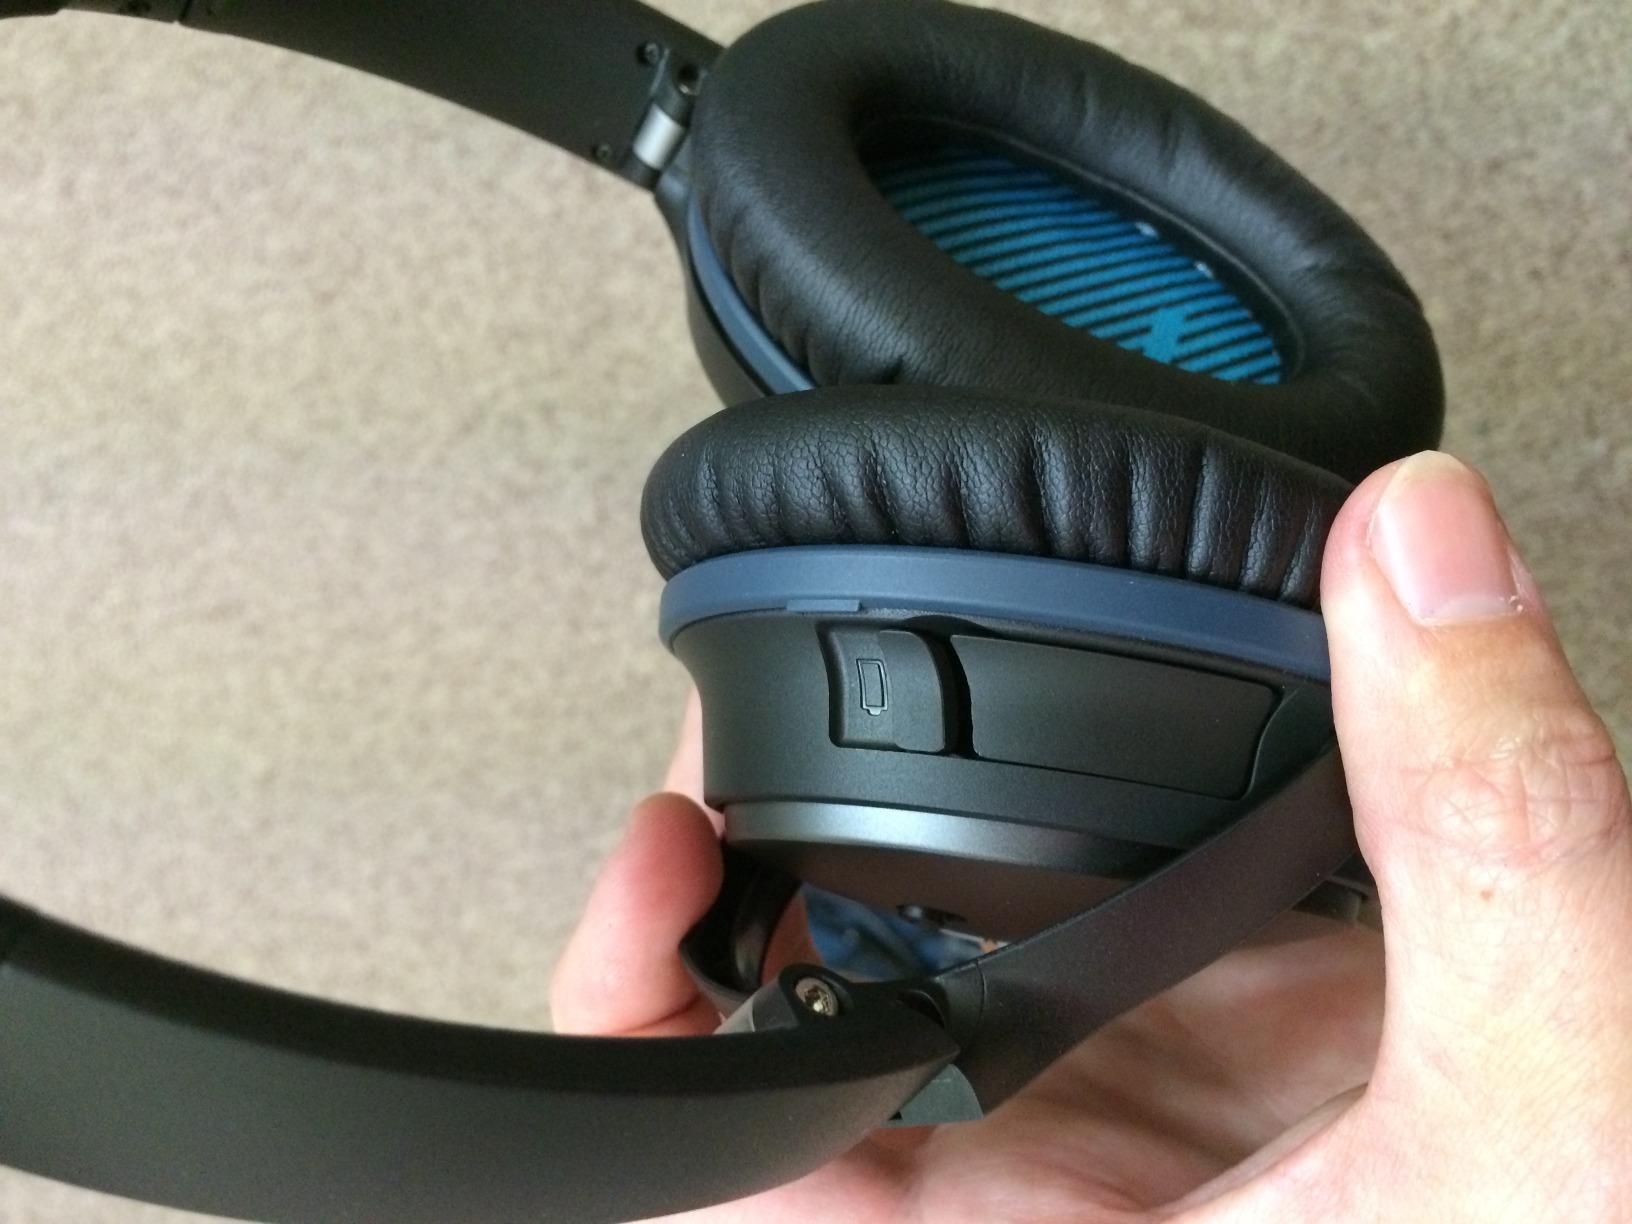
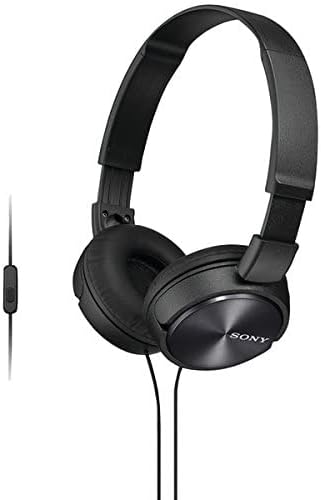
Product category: headphones
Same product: no